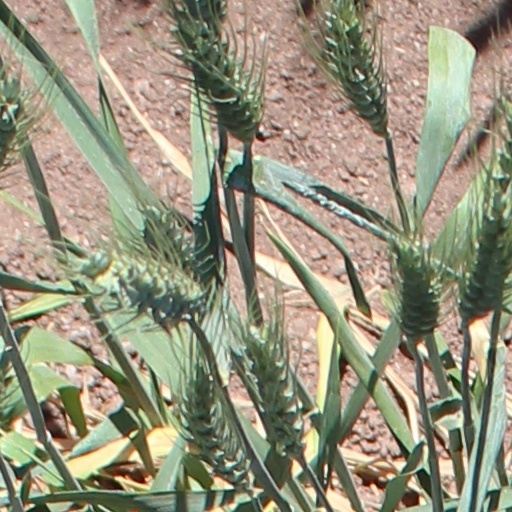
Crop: wheat